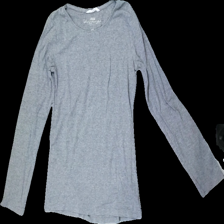
View: front
Type: Top
Category: Ladies
Brand: H&M
Colors: Grey
Material: unknown
Cut: Regular
Season: All
Price range: 50-100
Recommended usage: Reuse
Description: grey top